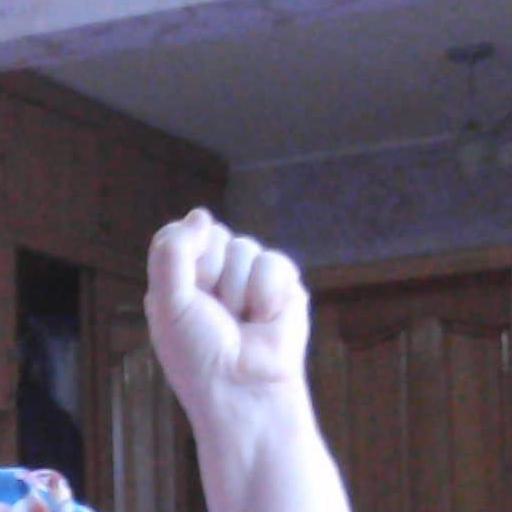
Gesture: fist